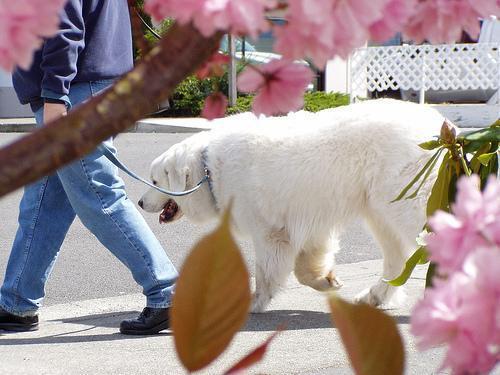
Great_Pyrenees